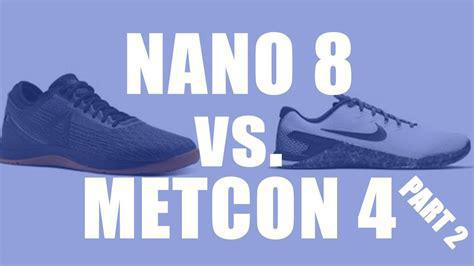
Brand: Nike
Model: Metcon 8